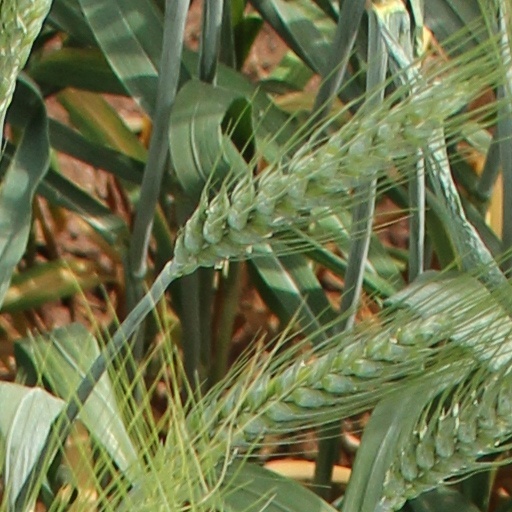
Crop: wheat